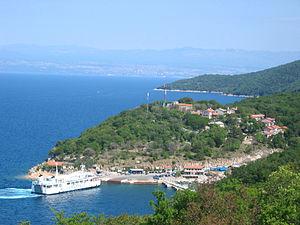
Porozina est une localité de Croatie située dans la municipalité de Cres, dans le comitat de Primorje-Gorski Kotar. En 2001, la localité comptait 20 habitants.
La Croatie, en forme longue la république de Croatie, en croate : Hrvatska et Republika Hrvatska, est un pays d'Europe centrale et du Sud, indépendant depuis 1991 lors de la dislocation violente de la Yougoslavie. Il s'étend depuis les confins de l'extrémité orientale des Alpes au nord-ouest et depuis les plaines pannoniennes au nord-est, jusqu'au littoral de la mer Adriatique au sud-sud-ouest, en passant par le massif montagneux des Alpes dinariques au centre. Elle est entourée par la Slovénie, la Hongrie, la Serbie, la Bosnie-Herzégovine et le Monténégro. Sa capitale est Zagreb et elle est membre de l'Union européenne depuis le 1ᵉʳ juillet 2013, de l'OMC depuis 2000 et de l'OTAN depuis 2009.